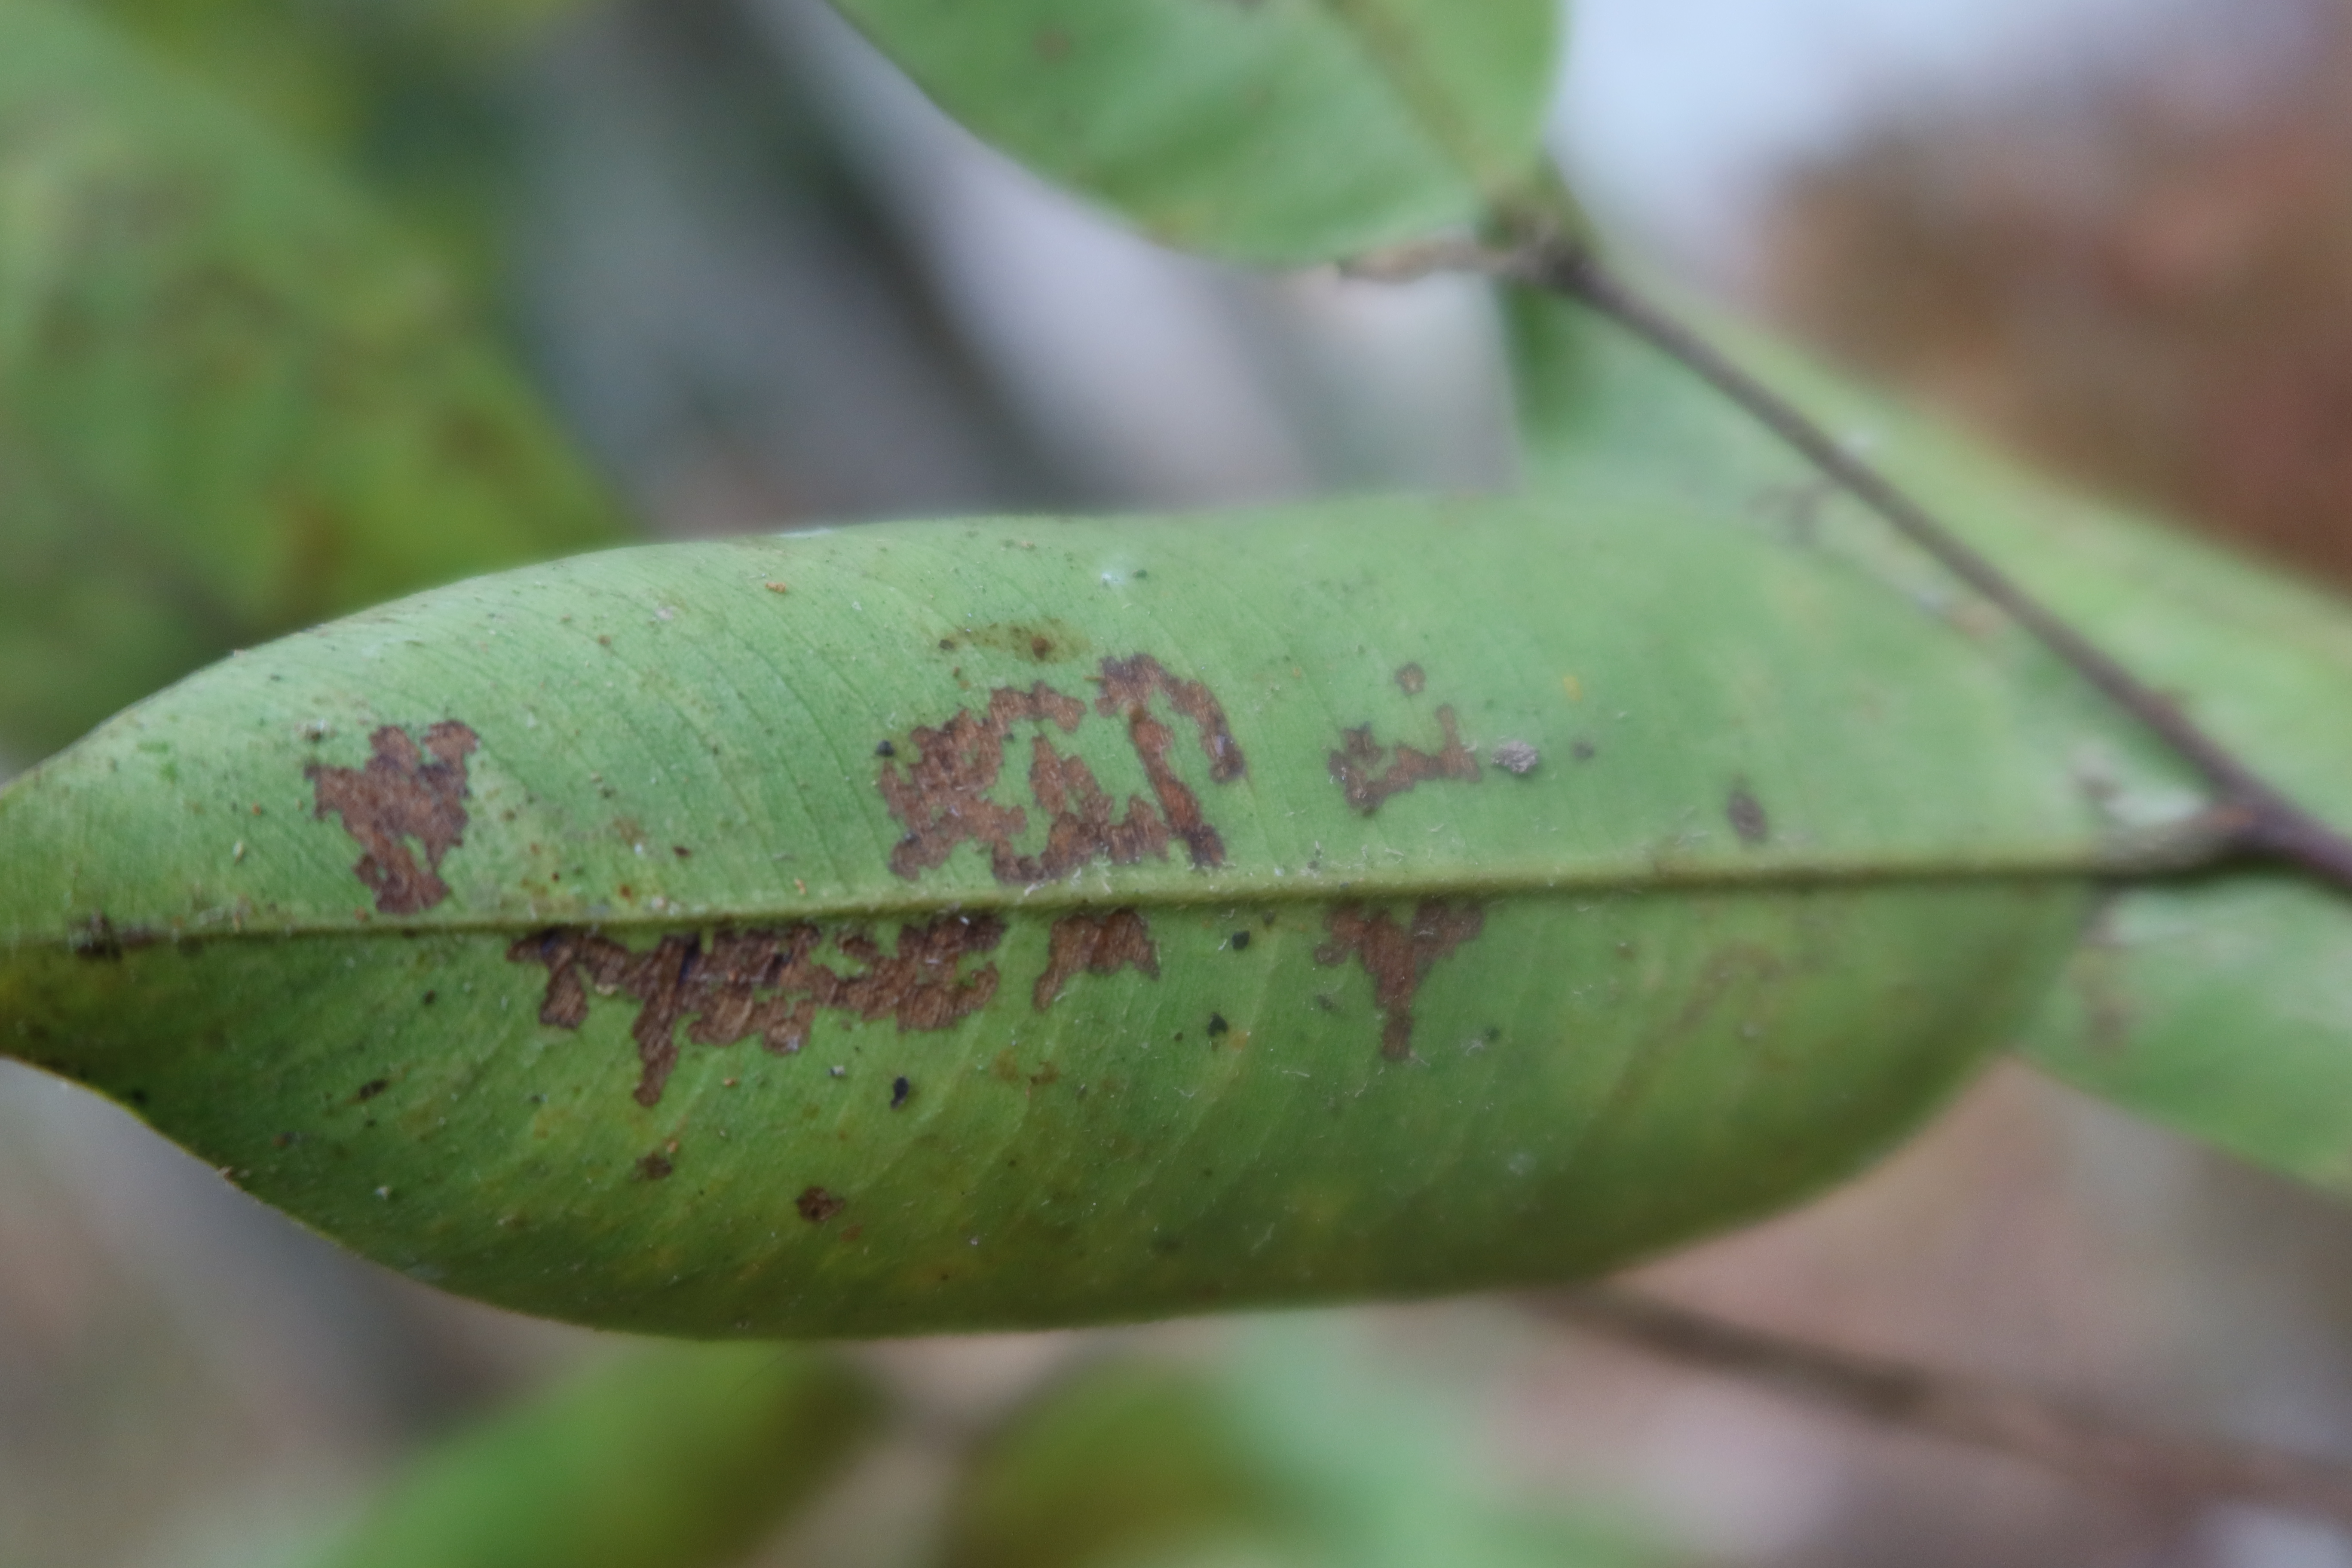
Label: Black spots